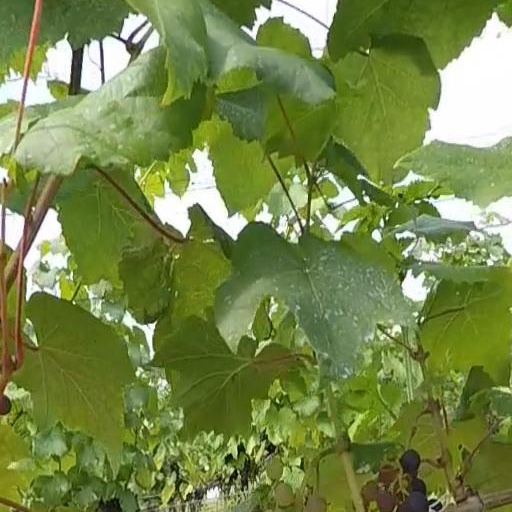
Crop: grape